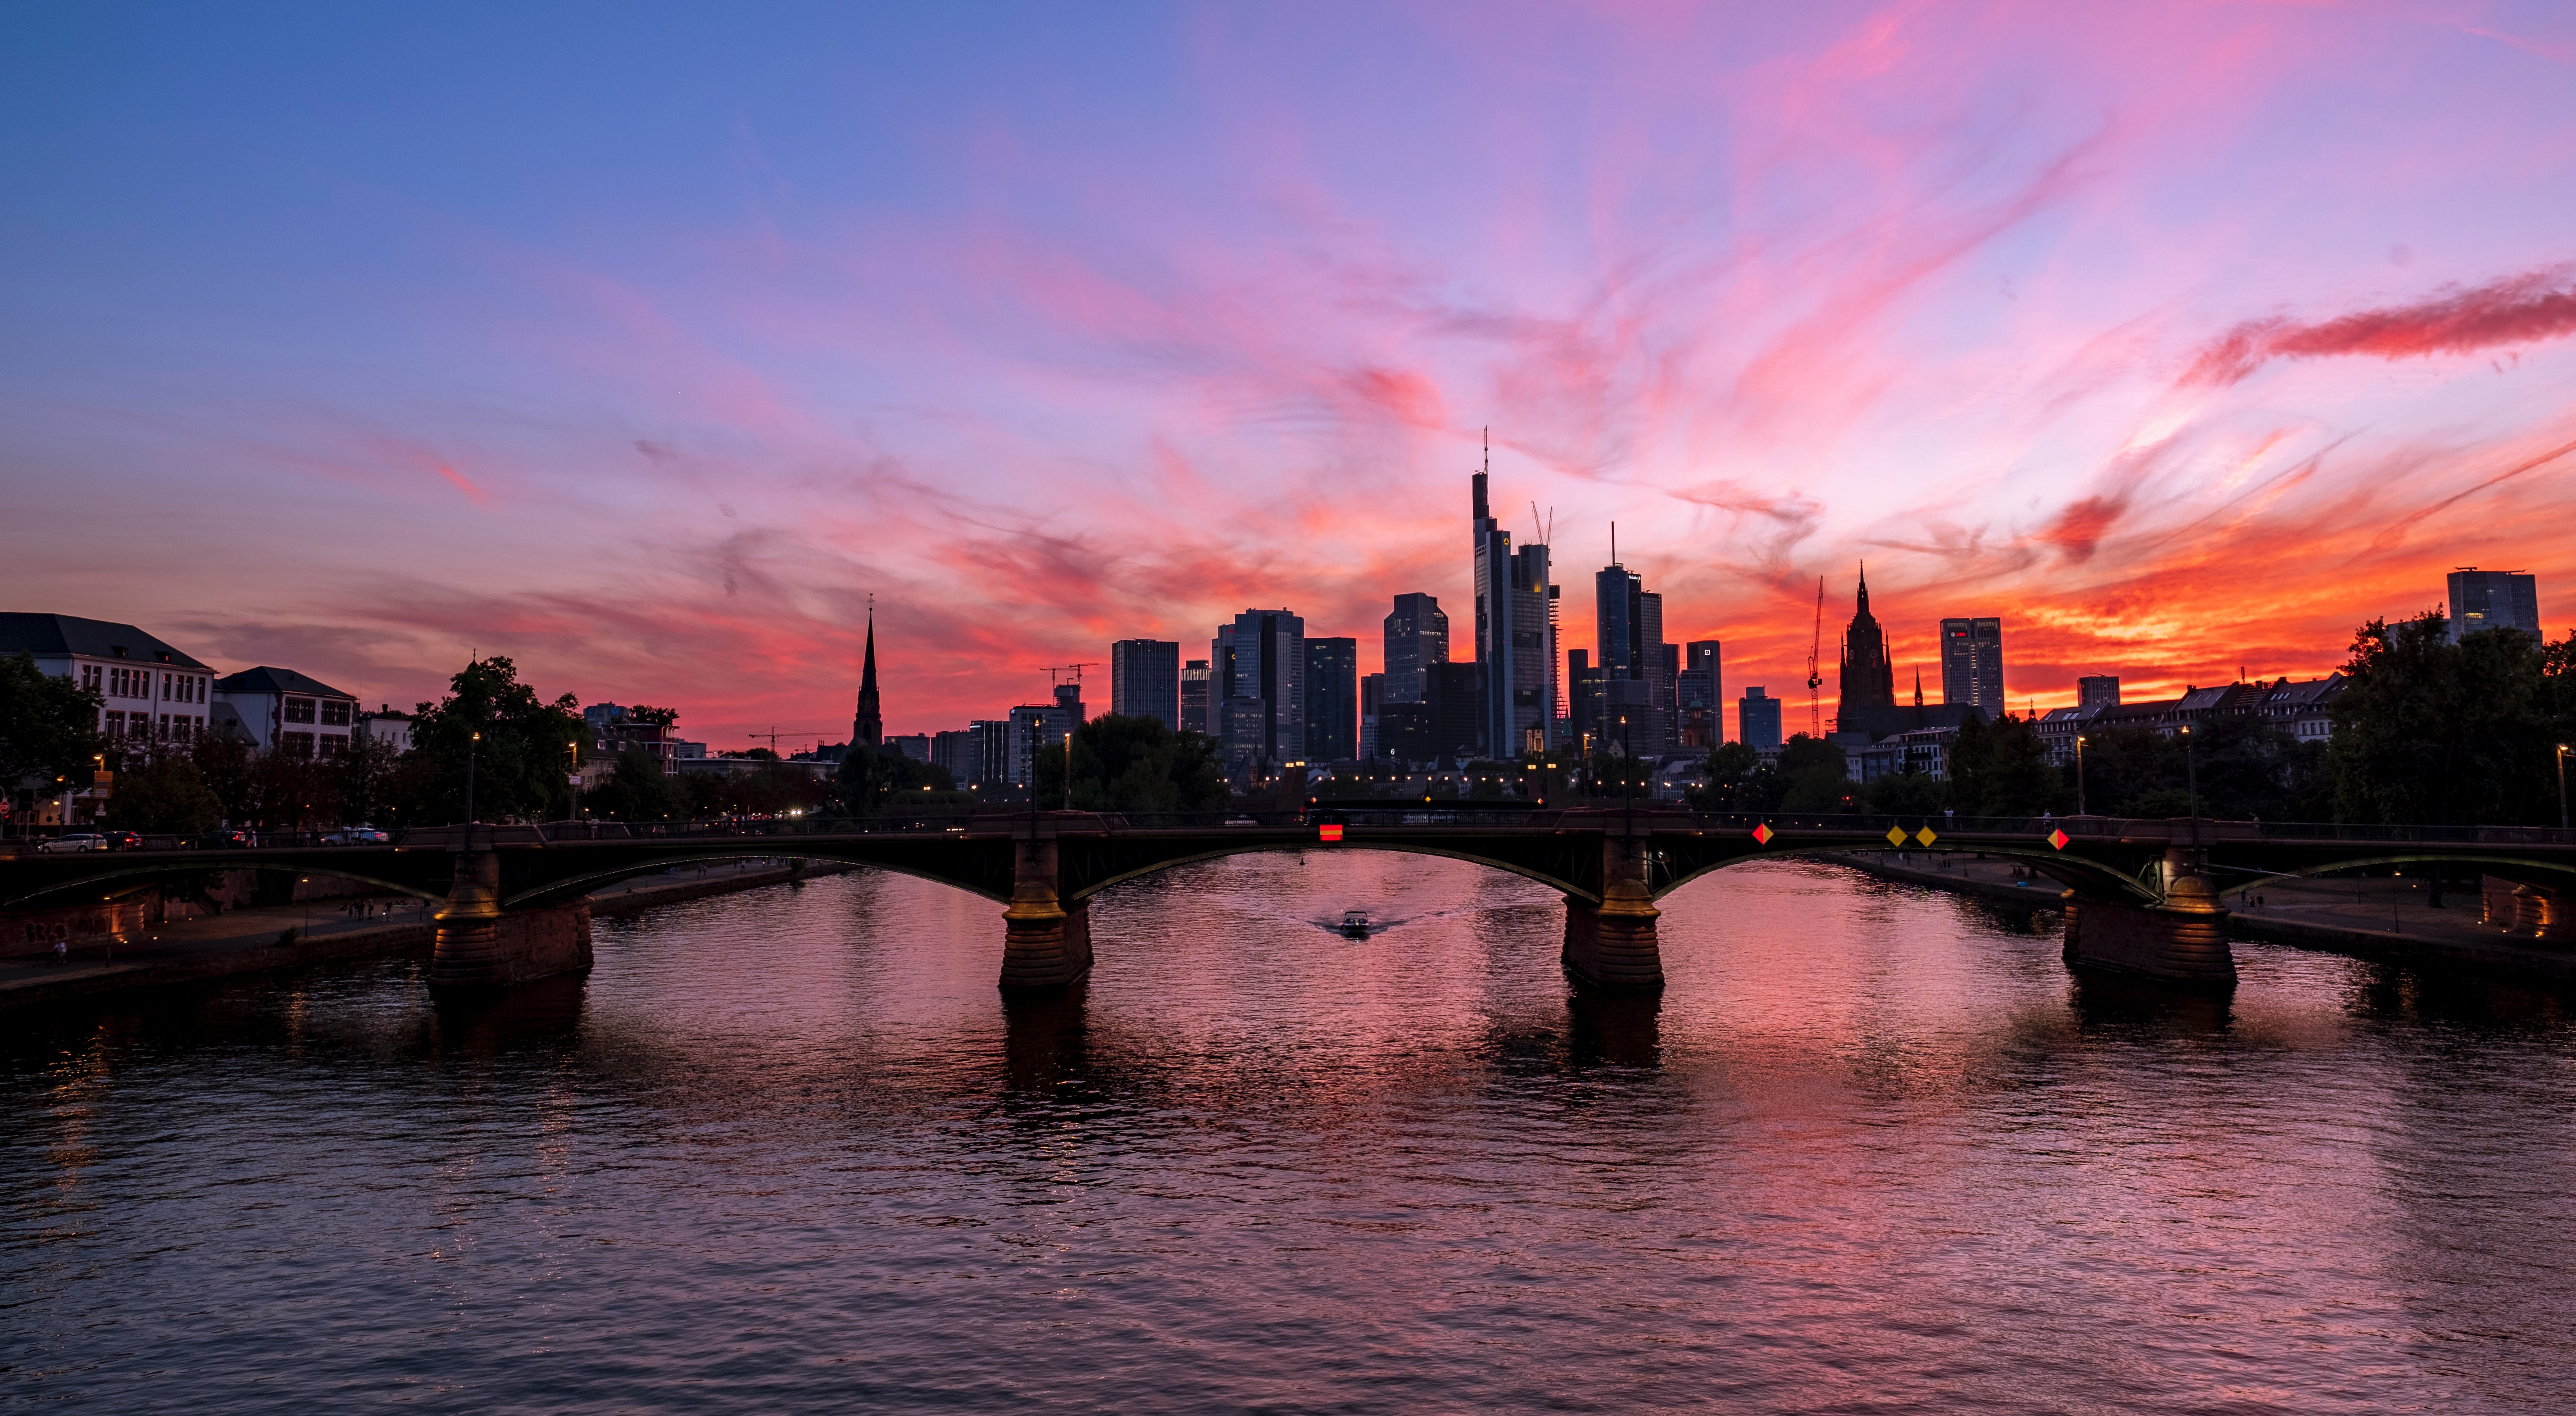
sky, cityscape, skyline, city, dusk, metropolitan area, afterglow, river, human settlement, sunset, evening, horizon, daytime, metropolis, urban area, landmark, skyscraper, morning, bridge, reflection, red sky at morning, pink, sunrise, cloud, water, downtown, dawn, architecture, night, tower block, landscape, sea, building, world